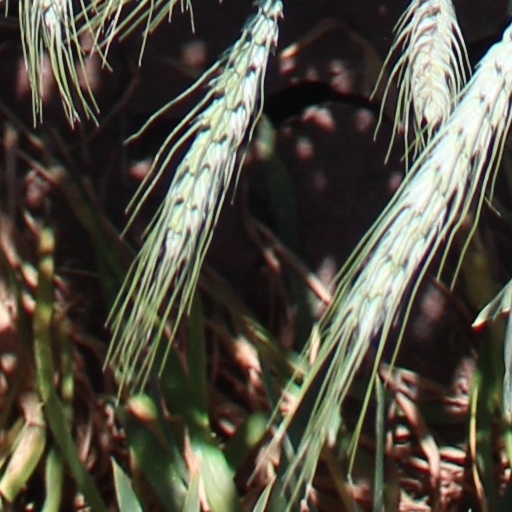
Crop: wheat